Union National Bank and Annex

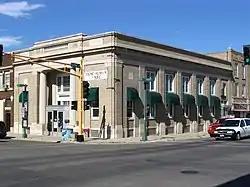

The Union National Bank and Annex in Minot, North Dakota are two buildings in the Classical Revival style that were listed together on the National Register of Historic Places in 1983.